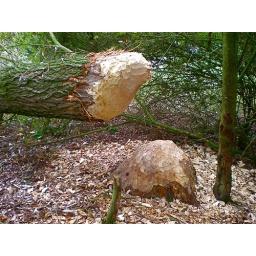
De boom van zie foto 25-09-2009. Omgeknaagd door de bever . Gnaw by the beaver.